Volker David Kirchner

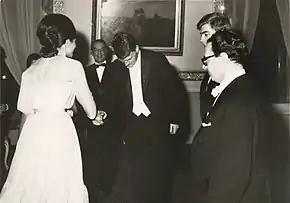
After a concert of the Kehr Trio at the Marble Palace in Tehran on 13 April 1965, Farah Diba greets (from left) Braunholz, Kirchner and Kehr.

Kirchner was principal violist in the chamber orchestra Rheinisches Kammerorchester Köln from 1962 to 1964. He was a violist of the Radio-Sinfonie-Orchester Frankfurt (RSO) from 1966 to 1988. As a chamber musician, he played viola in the Kehr Trio, with his teacher as the violinist and cellist Bernhard Braunholz, recording and touring in South America, North Africa and the Near East. In 1970, he co-founded the Ensemble 70 in Wiesbaden. From 1972 to 1974, he was also a composer of incidental music ("Bühnenmusik") for the Hessisches Staatstheater Wiesbaden. It prepared him for writing his operas, with a focus on the relation of text and music.